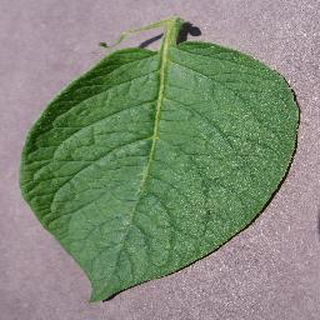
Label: healthy_potato